Robert Macintosh

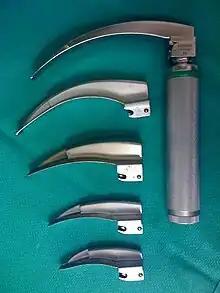
Laryngoscope handle with an assortment of Macintosh blades(large adult, small adult, pediatric, infant, and neonate)

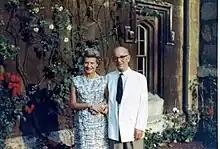
Sir Robert Reynolds Macintosh & his wife Dorothy (née Manning)

After the war, Macintosh trained at Guy's Hospital Medical School, qualifying MRCS LRCP in 1924 and FRCS Ed in 1927. While studying surgery, he earned a living by giving dental anaesthetics and developed an interest in anaesthetics.